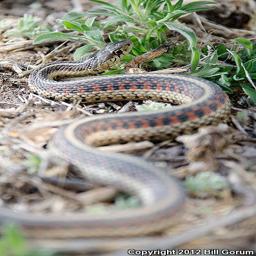
Animal: snakes